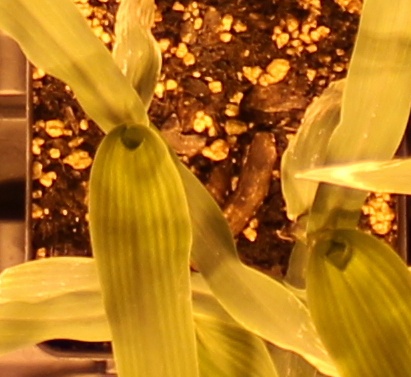
Label: Corn